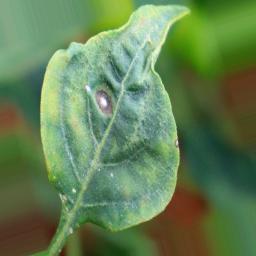
Label: cercospora